Marianne Cope

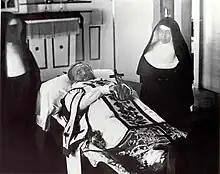
Mother Marianne Cope and Sister Leopoldina Burns beside the funeral bier of Father Damien

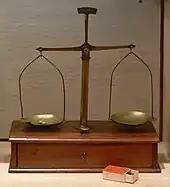
Scales used by Mother Marianne Cope and the Sisters to measure medicine, Kalaupapa, Hawaii, in the late 1880s

Cope departed from Syracuse with six other Sisters to travel to Honolulu to answer this call, arriving on November 8, 1883. They traveled on the "SS Mariposa." With Mother Marianne as a supervisor, the Sisters' task was to manage Kakaako Branch Hospital on Oahu, which served as a receiving station for Hansen's disease patients gathered from all over the islands. The more severe cases were processed and shipped to the island of Molokai for confinement in the settlement at Kalawao, and then later at Kalaupapa.